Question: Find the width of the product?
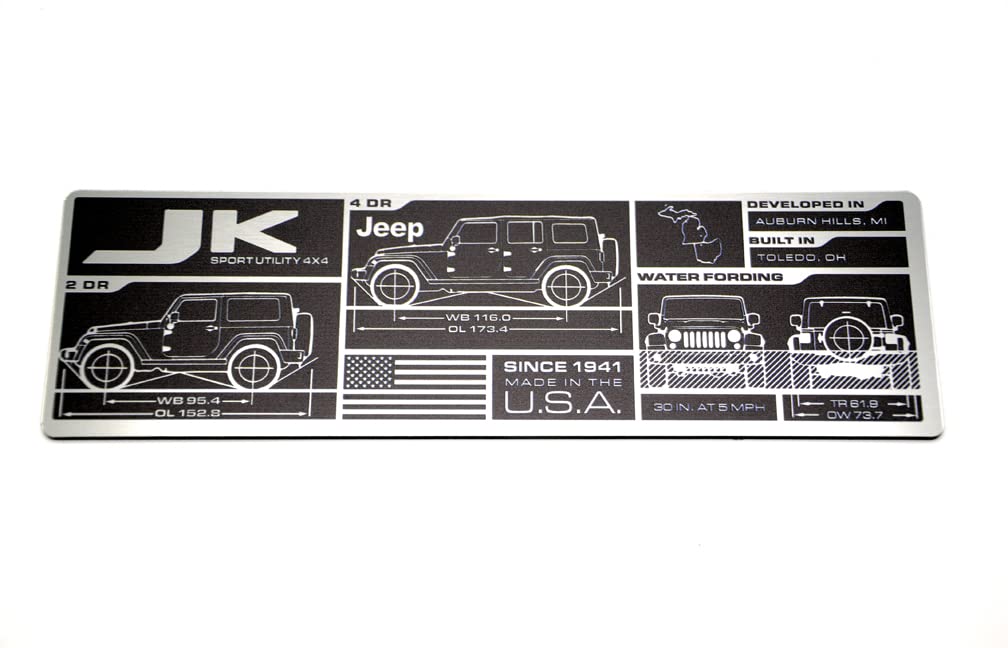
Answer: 30.0 inch